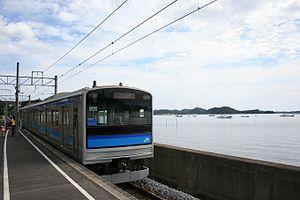
La ligne Senseki est une ligne ferroviaire dans la préfecture de Miyagi, au Japon. Elle appartient au réseau de la compagnie East Japan Railway Company. La ligne relie la gare d'Aoba-dōri à Sendai à la gare d'Ishinomaki à Ishinomaki, et dessert la zone côtière centrale de la préfecture de Miyagi, en particulier la région de Matsushima.